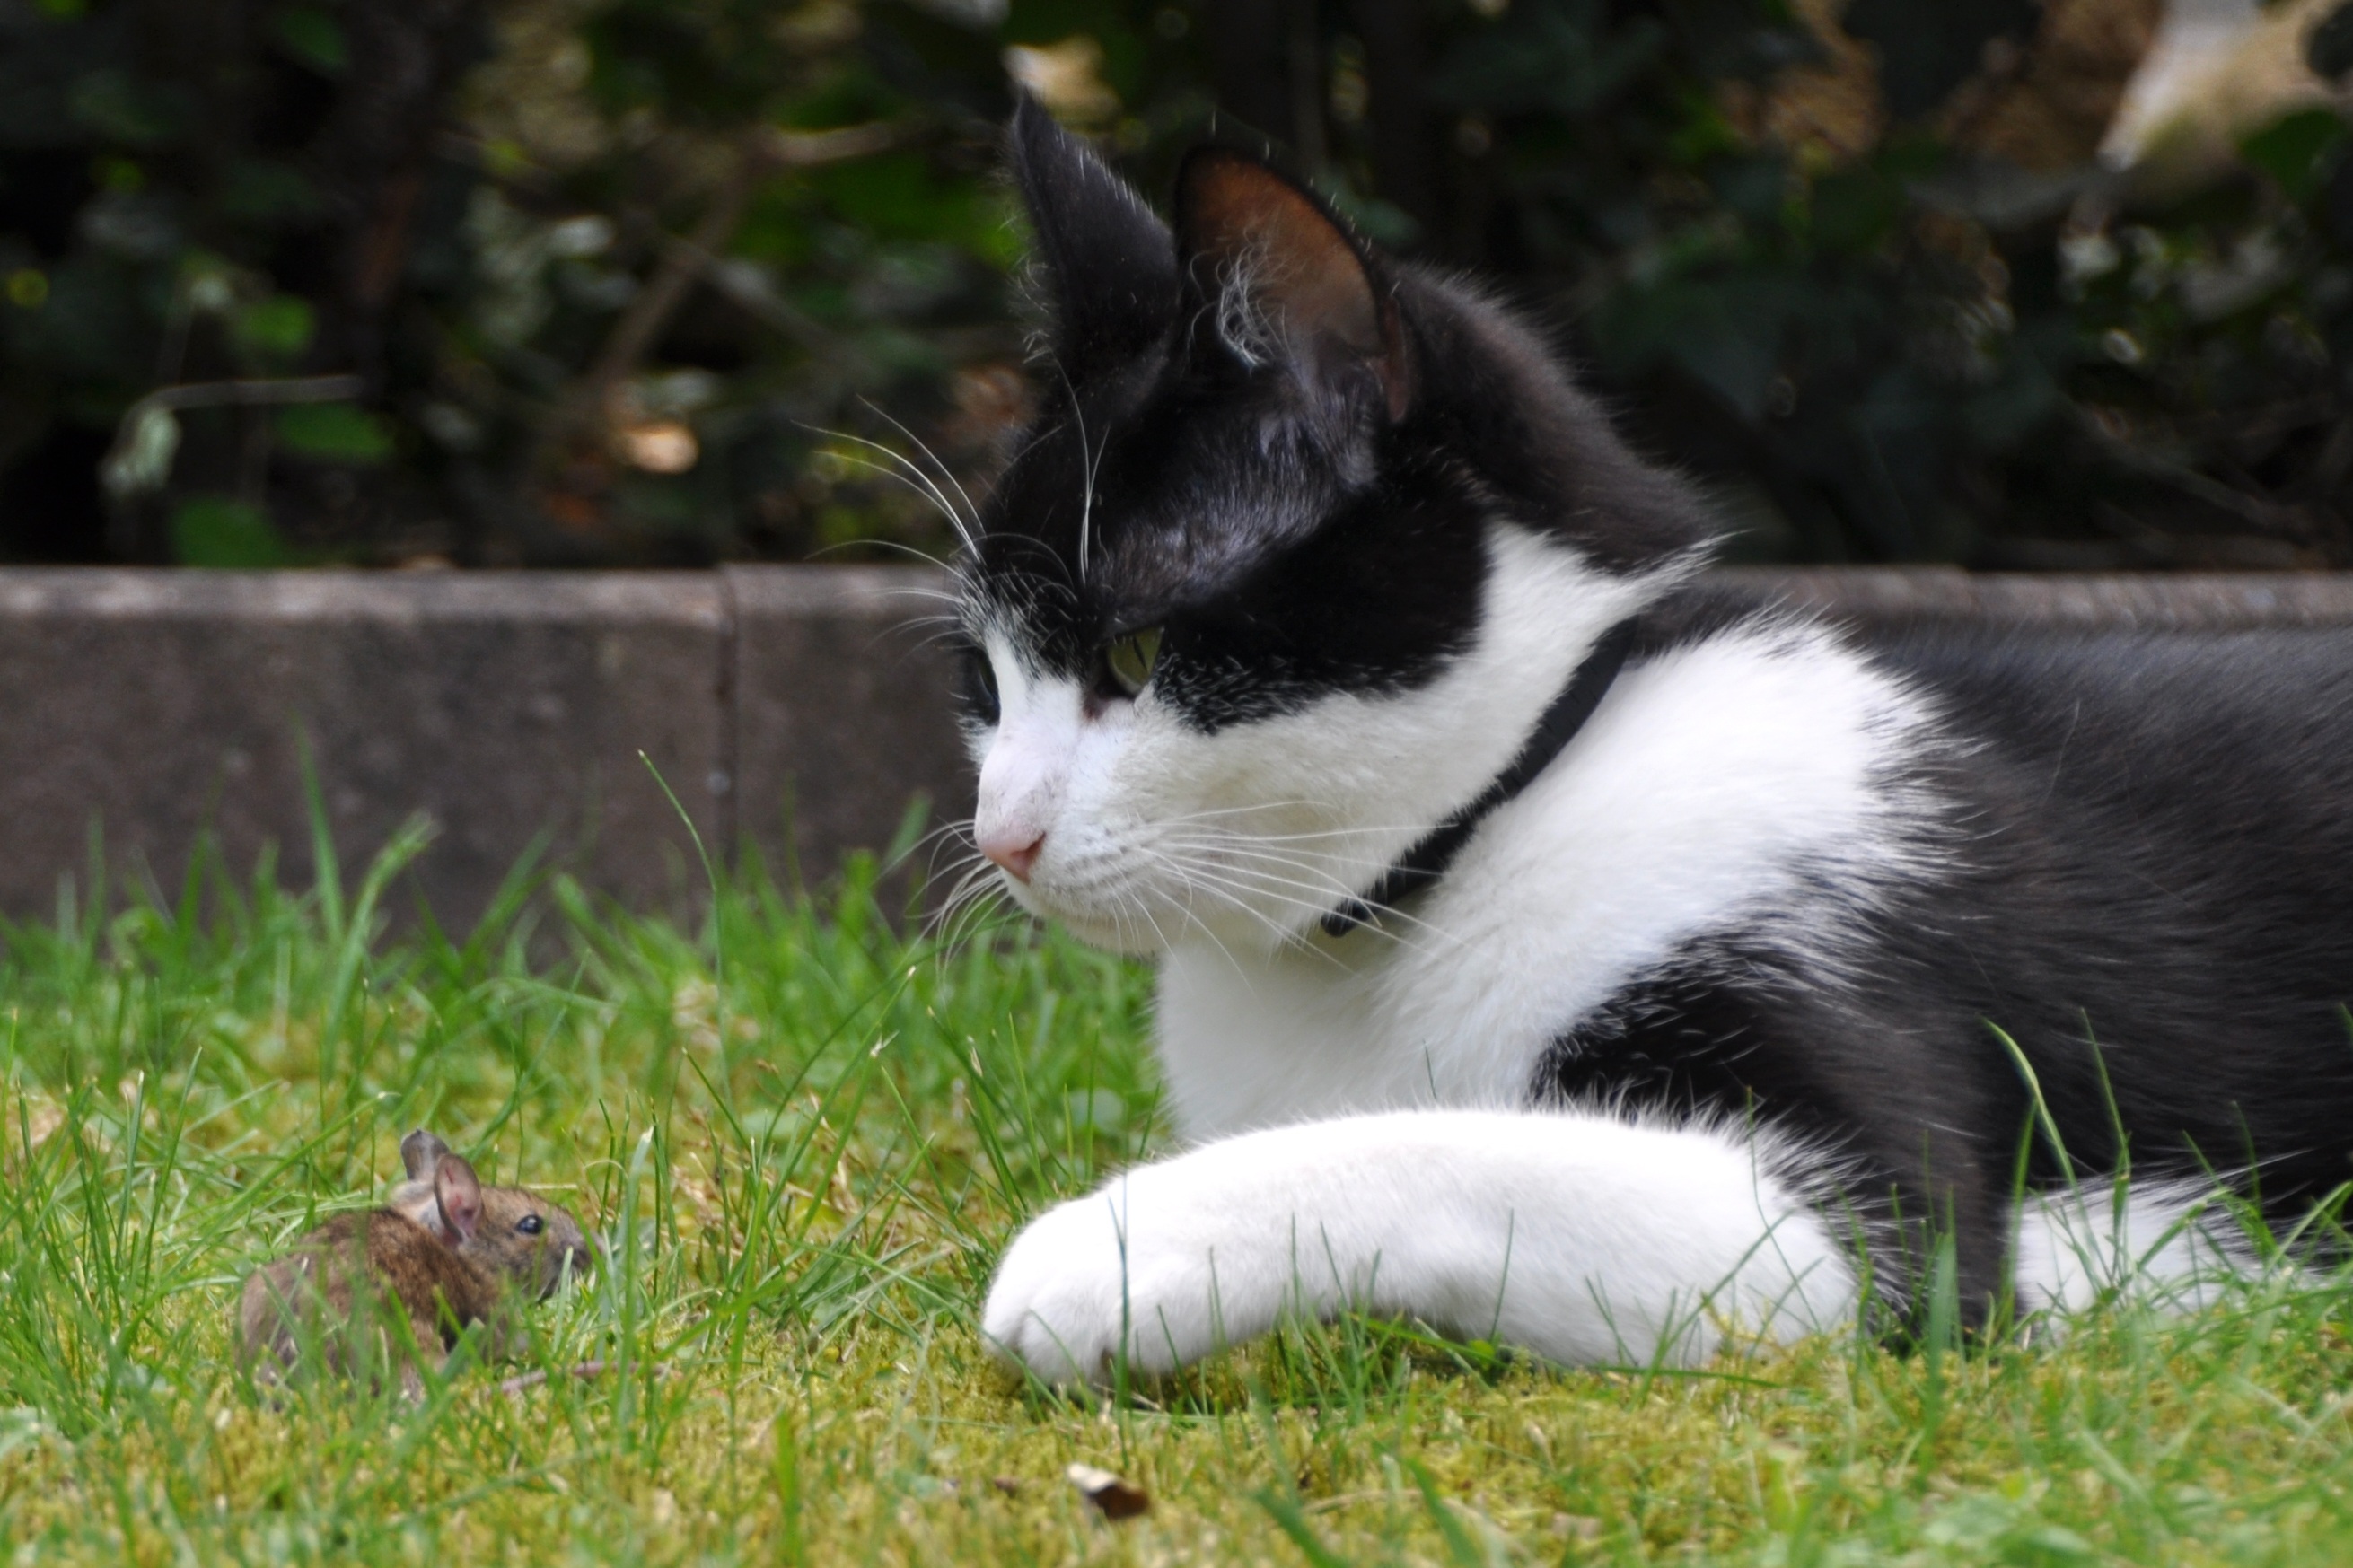
grass, mouse, animal, cat, mammal, fauna, start, whiskers, vertebrate, hunting, attention, small to medium sized cats, cat like mammal